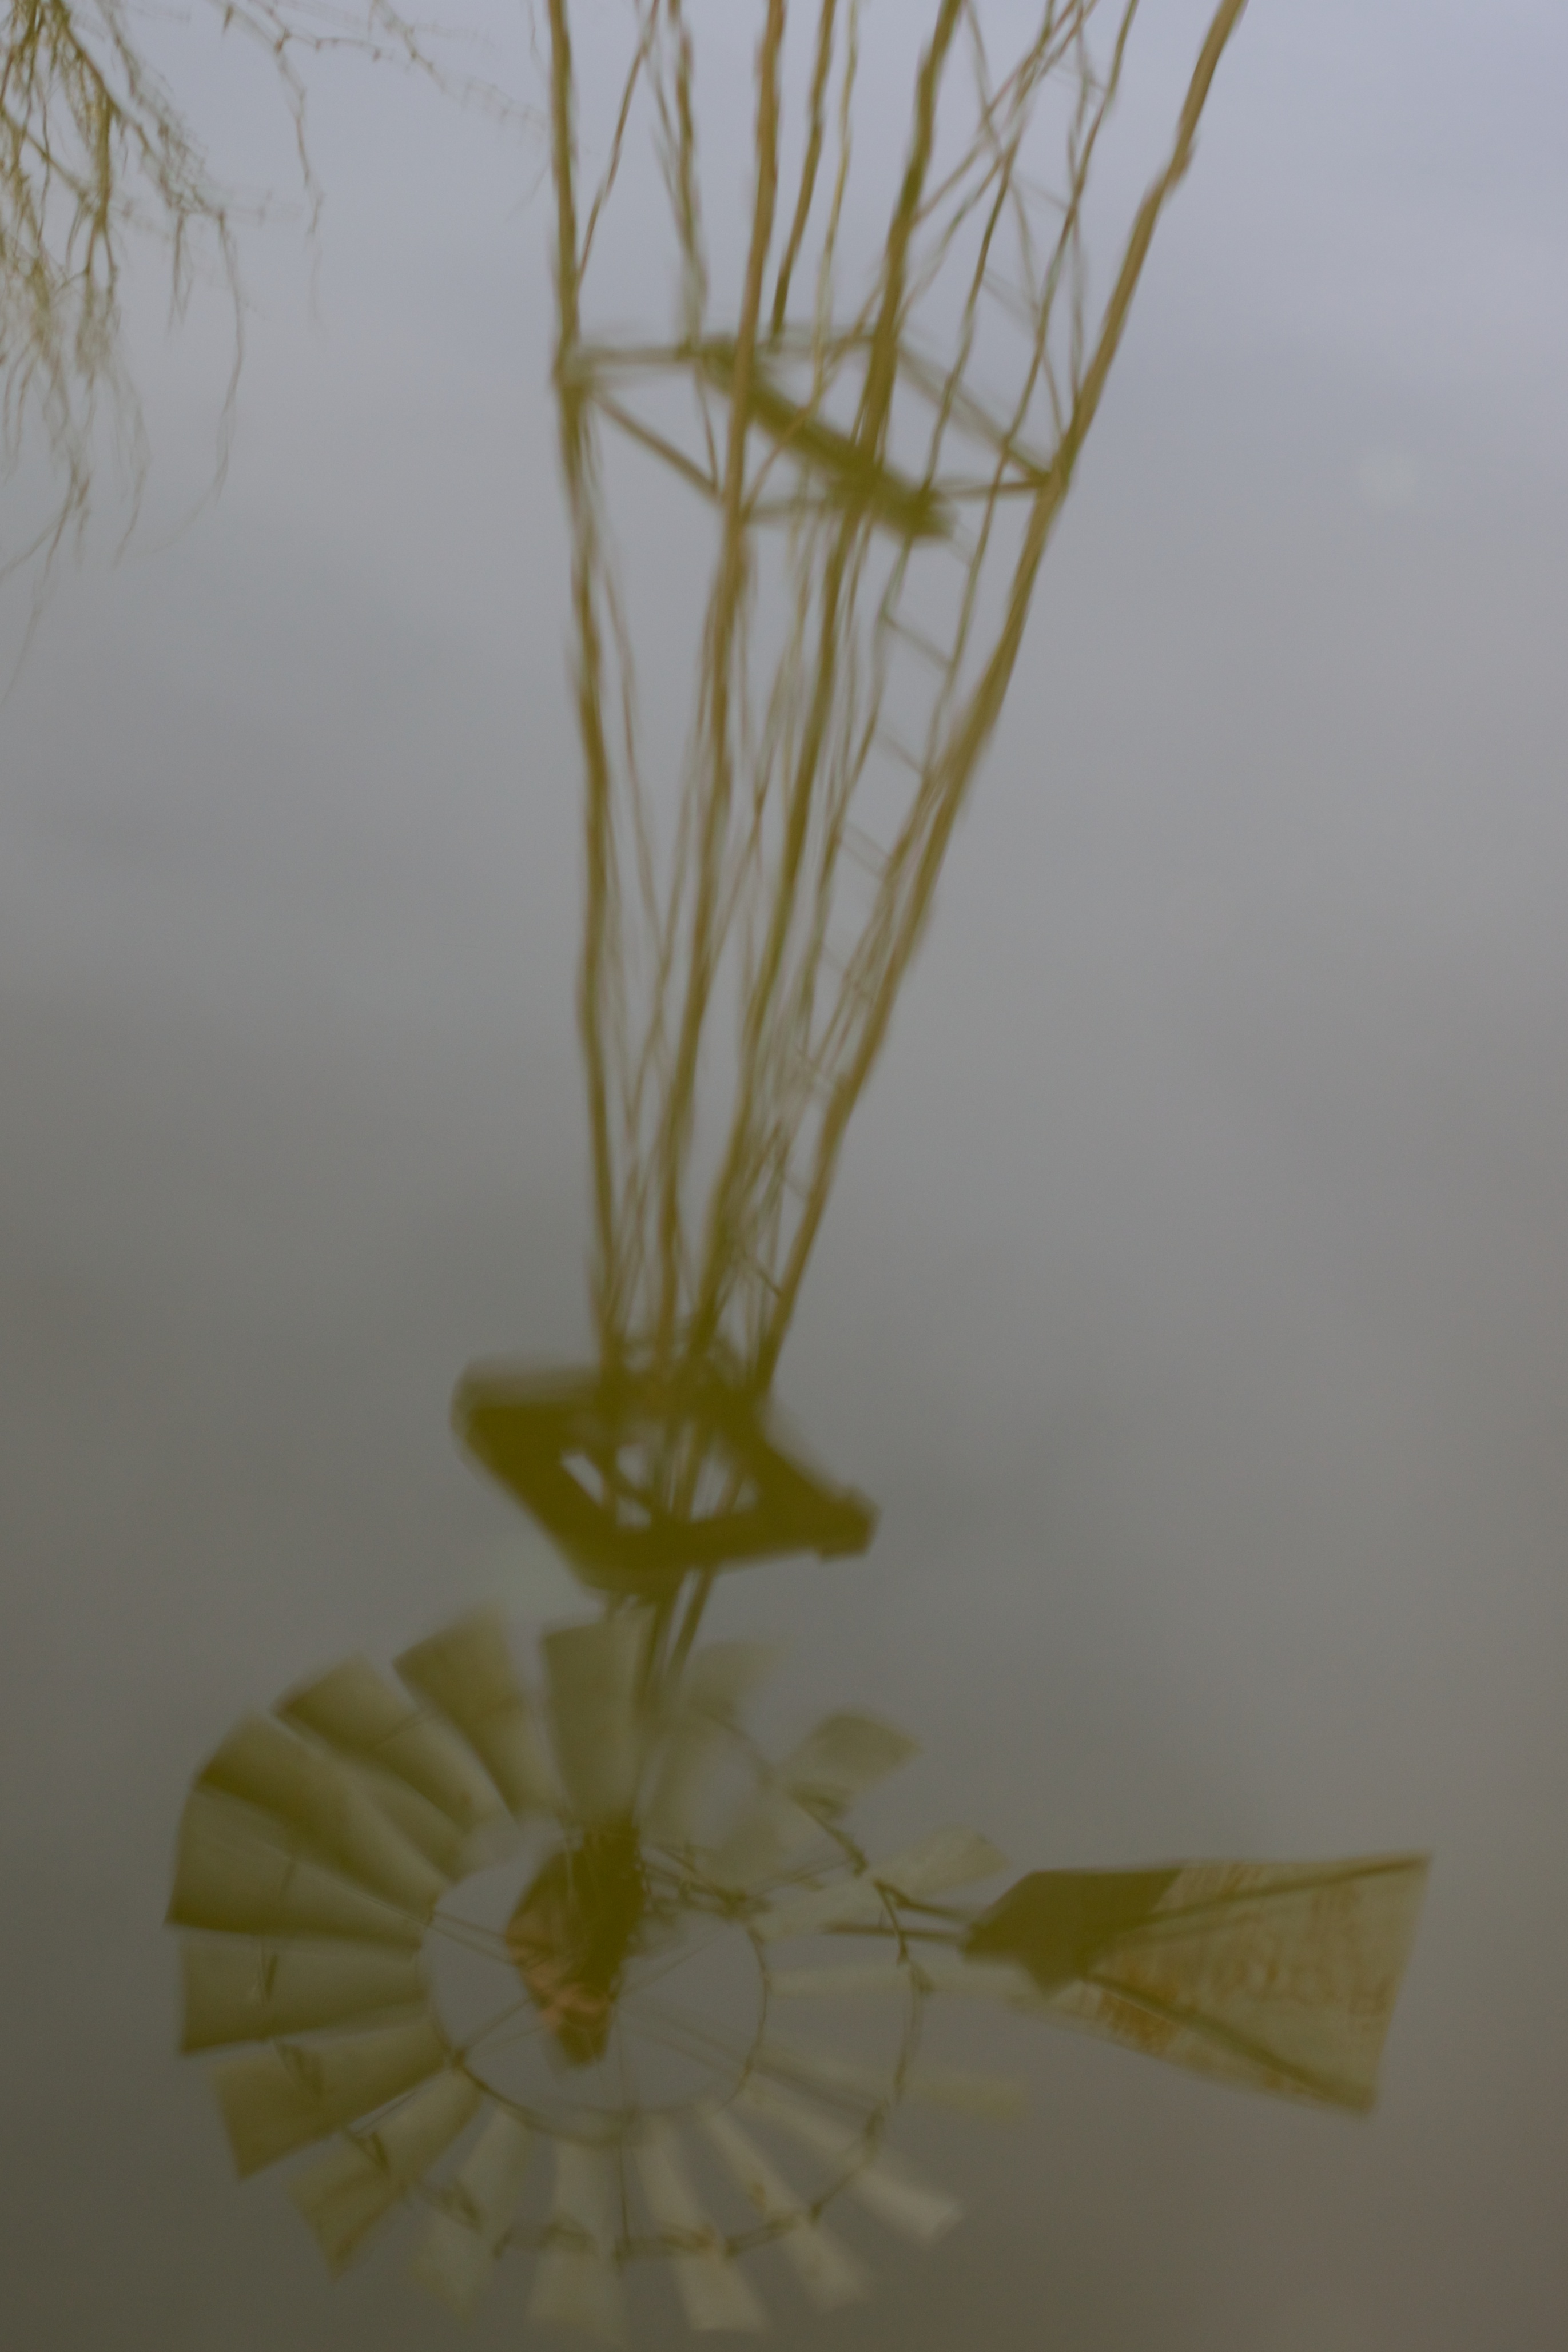
tree, branch, plant, leaf, flower, windmill, green, reflection, botany, yellow, flora, twig, macro photography, grass family, plant stem